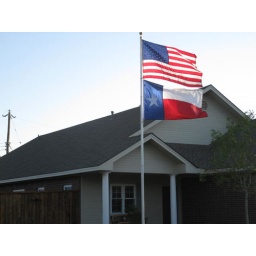
Old Glory and Lone Star flying proudly over a new home ready for a great day